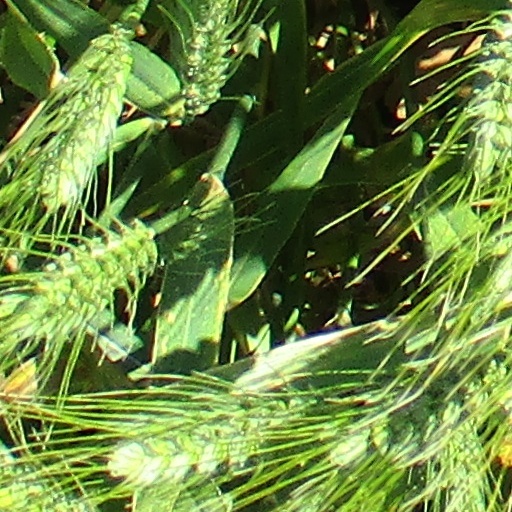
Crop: wheat